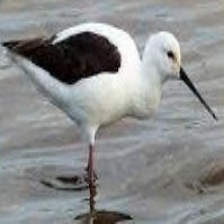
Species: BANDED STILT
Scientific name: CLADORHYNCHUS LEUCOCEPHALUS